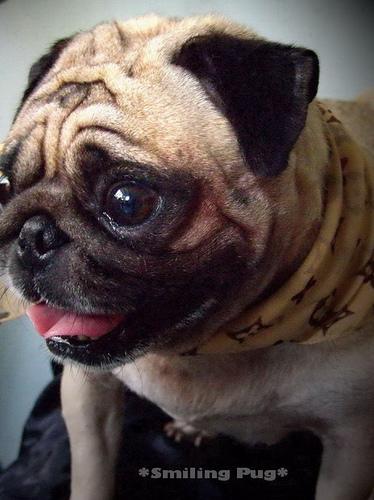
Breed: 798-n000130-pug